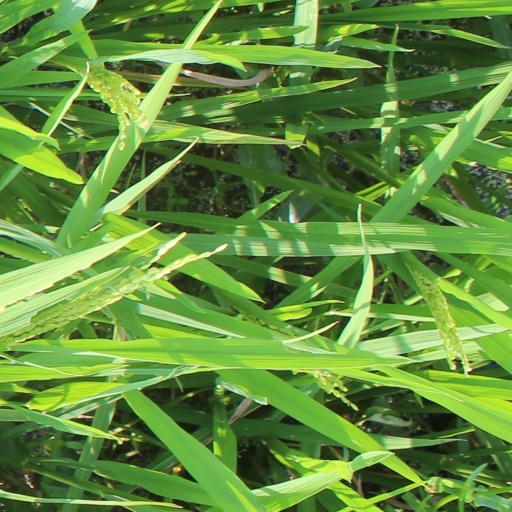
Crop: rice